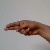
The image shows a hand gesture representing the letter 'H' in Indian Sign Language.